Derby Crazy Love

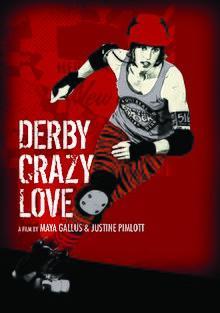
Film poster

Derby Crazy Love is a Canadian documentary film directed by Maya Gallus and Justine Pimlott of Red Queen Productions, and distributed by Women Make Movies. The film explores flat track roller derby, and its third-wave feminist empowerment. It was initially released on November 14, 2013, at the Montreal International Documentary Festival.